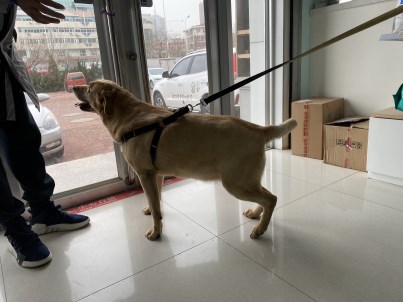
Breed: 3580-n000122-Labrador_retriever